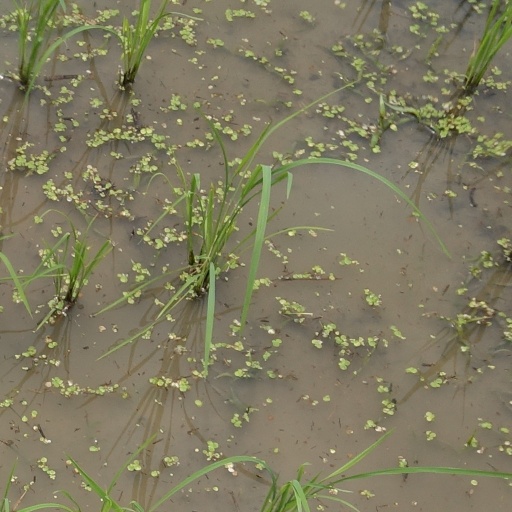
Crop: rice